Integrated standby instrument system

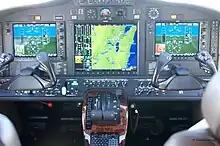
In this Cessna Citation Mustang, there are a few standby instruments on the top of the middle LCD.

An ISIS is designed to combine the functions of separate equivalent mechanical instruments that had previously been included as backup in such cockpits, including altimeter, airspeed indicator, and attitude indicator. Various aspects of ISIS are defined by its function of being a backup to conventional instrumentation. In accordance with this principal, it has been designed to operate with a high level of availability and reliability, as well as being as independent as possible from the aircraft's primary instrumentation and sensors alike. It is commonplace for an ISIS to work in conjunction with provisions for auxiliary power (typically a battery unit), as well as harnessing embedded sensors for its readings wherever possible. When all onboard instrumentation is performing normally, the readings indicated by an ISIS are identical to that of the primary flight display. Advantages presented by ISIS over traditional systems include improved safety, greater ease of operation, and reduced operating costs.